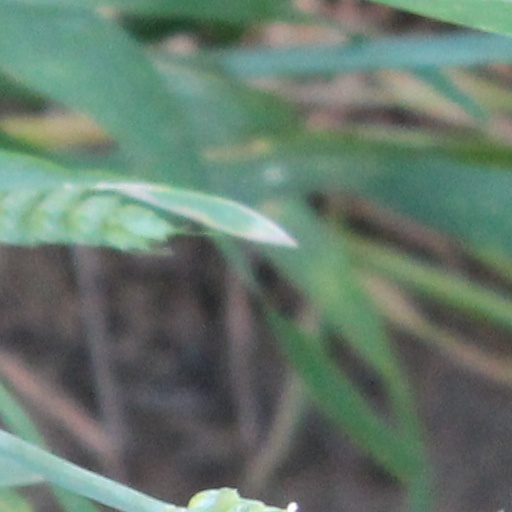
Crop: wheat